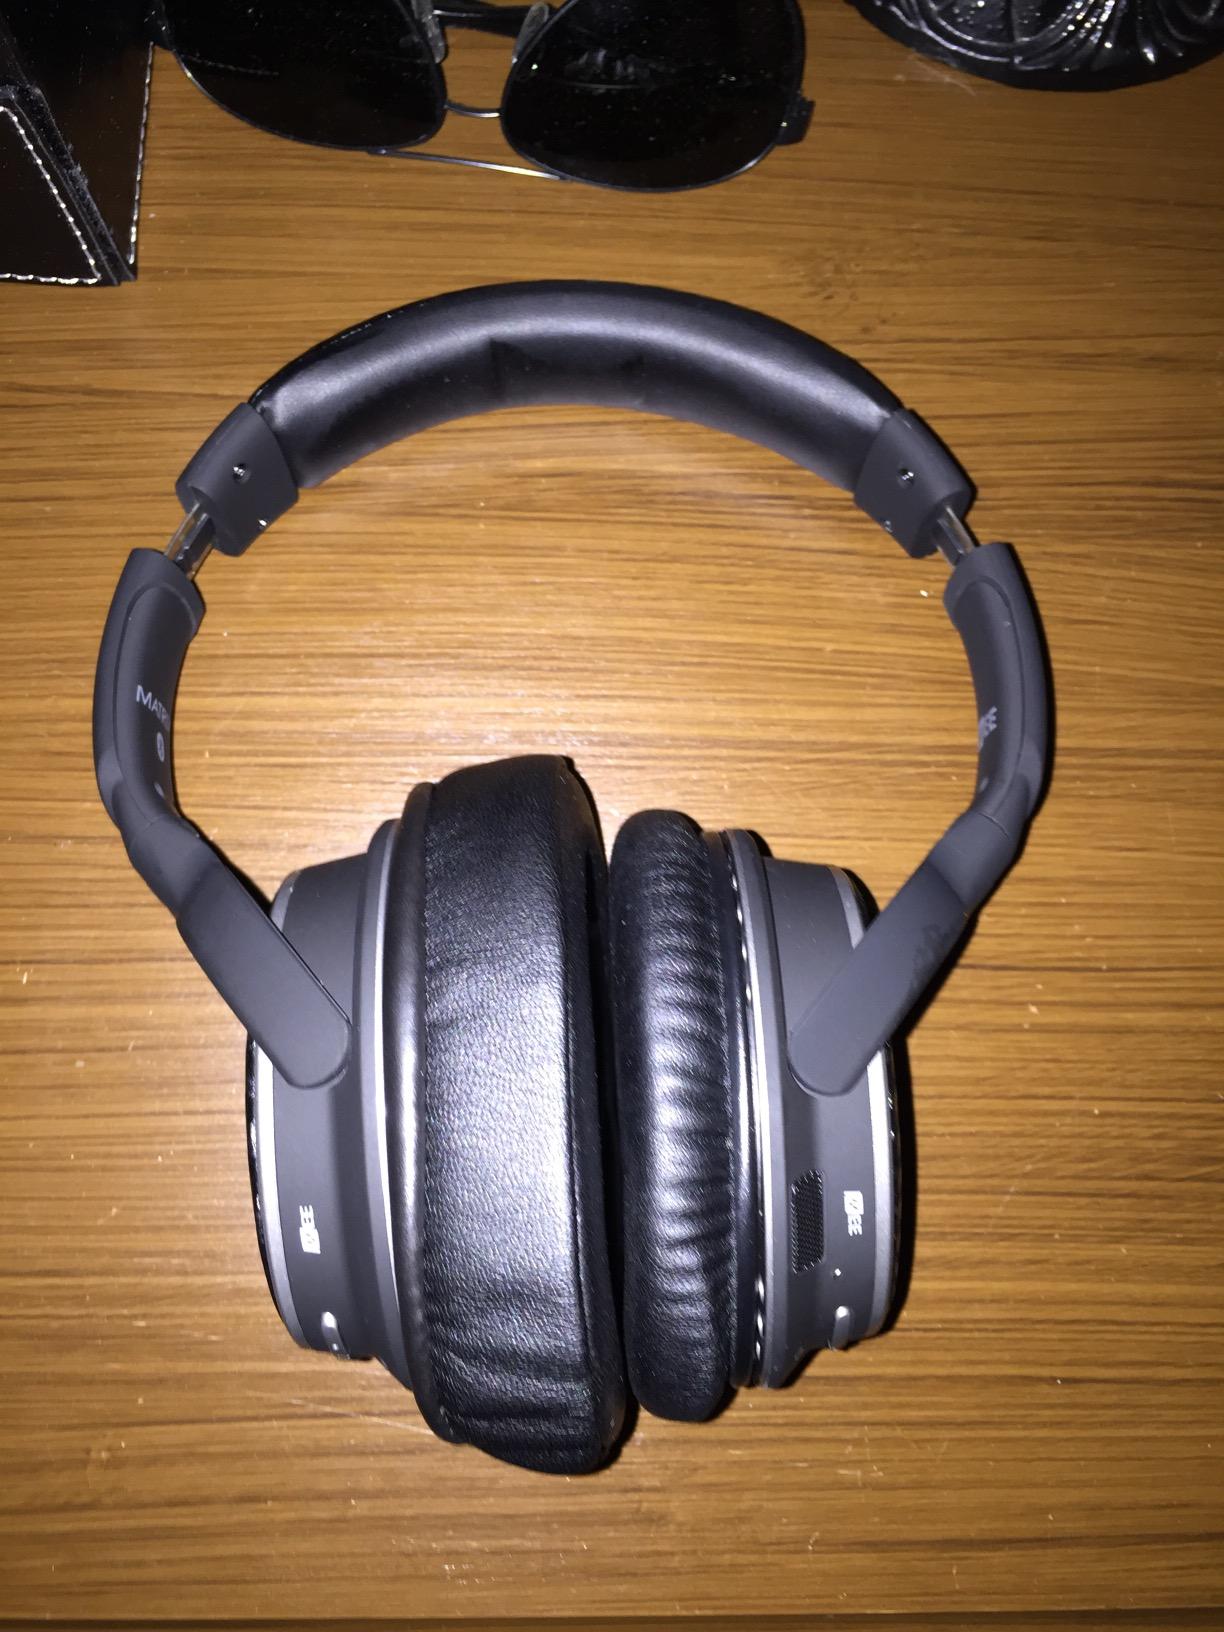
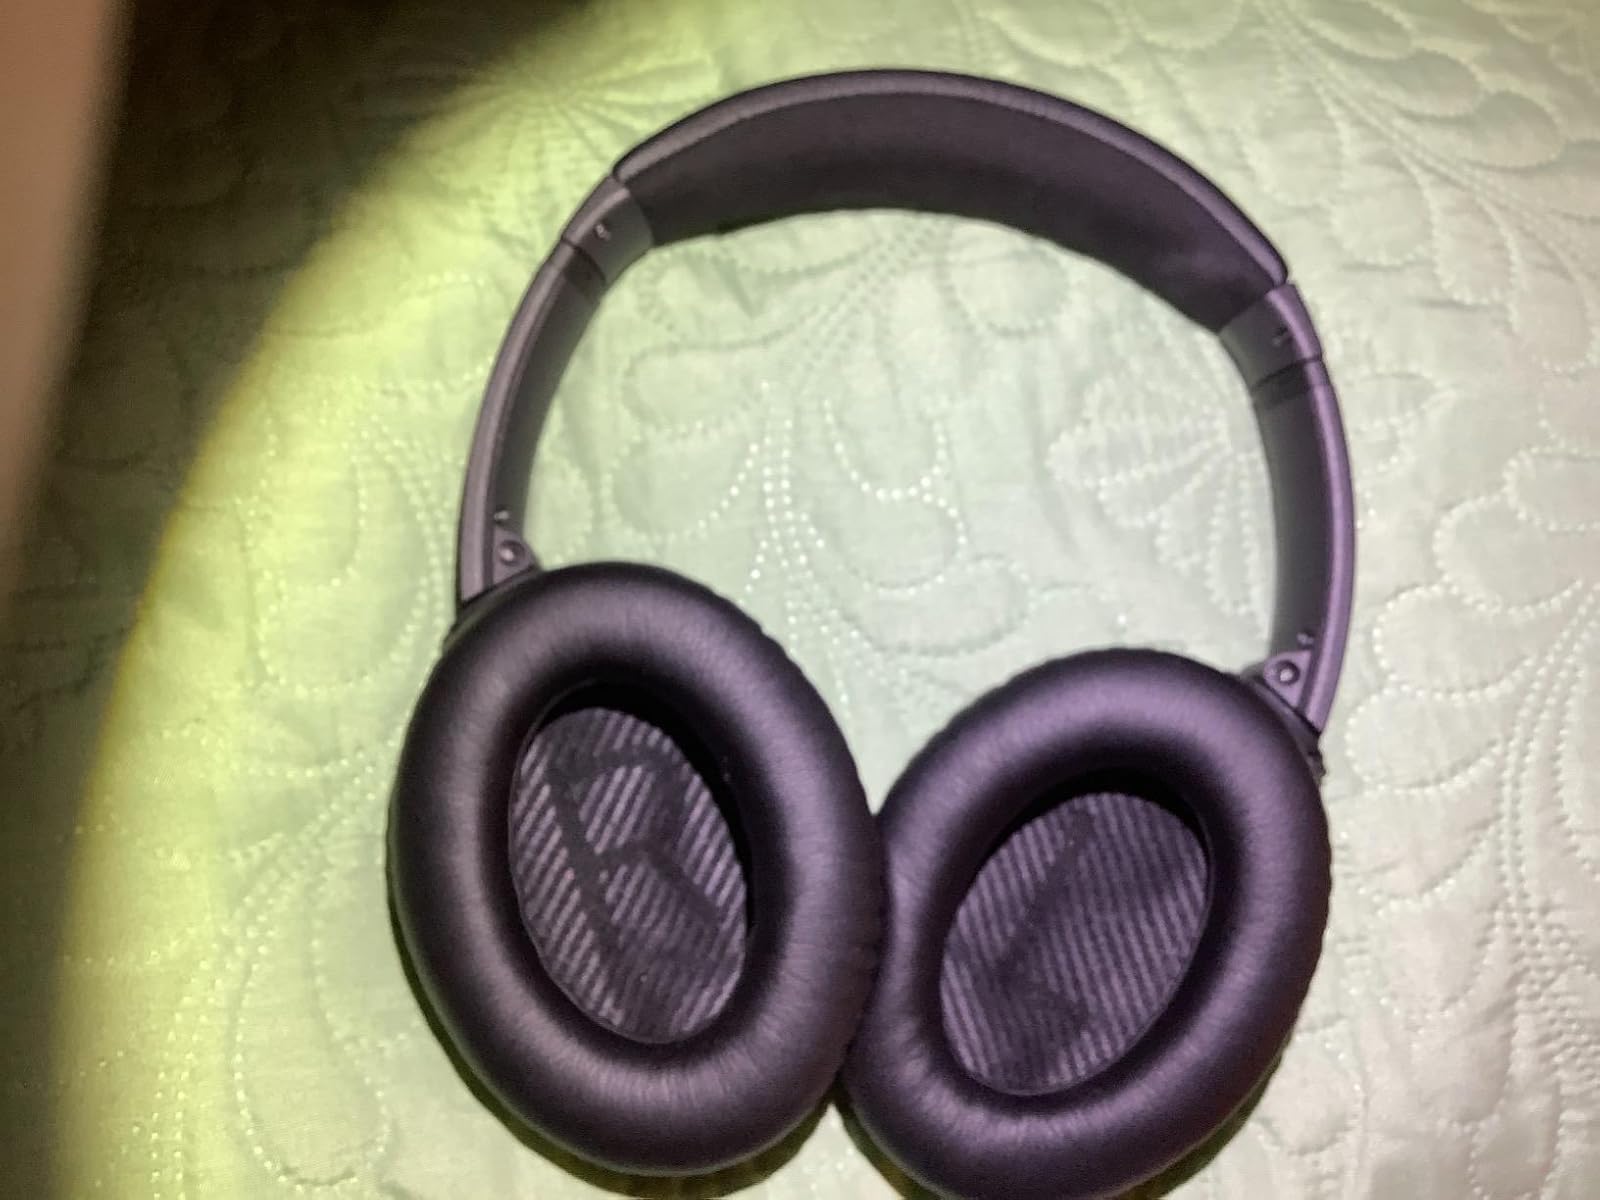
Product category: headphones
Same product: no